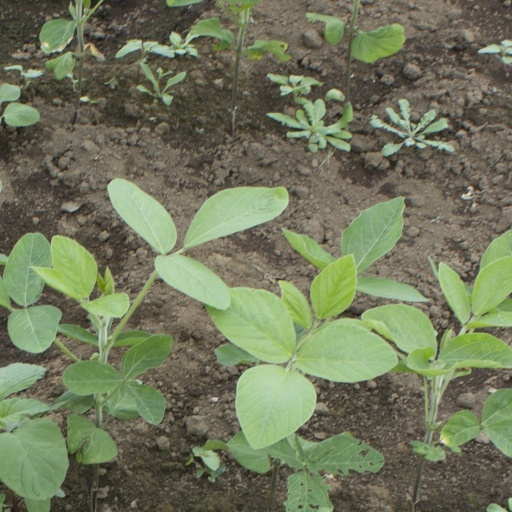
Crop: soybean